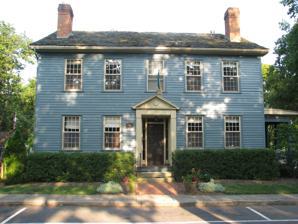
Building: Demas Adams House
Country: United States of America
Year built: 1818
Historic house in Ohio, United States United States historic place Demas Adams House U.S. National Register of Historic Places U.S. Historic district Contributing property Front of the house Show map of Ohio Show map of the United States Location 721 High St., Worthington , Ohio Coordinates 40°5′19″N 83°1′7.5″W / 40.08861°N 83.018750°W / 40.08861; -83.018750 Area Less than 1 acre (0.40 ha) Built 1818 ( 1818 ) Architectural style Federal Part of Worthington Historic District ( ID10000190 ) MPS Worthington MRA NRHP reference No. 80003005 Added to NRHP April 17, 1980 The Demas Adams House is a historic residence in the Columbus-area city of Worthington , Ohio , United States .  Constructed for a second-generation settler, it retains an extensive degree of its original 1810s architecture, and it has been named a historic site . Demas Adams, the original resident, arranged for the construction of the house in 1818 for himself and his wife, a daughter of Worthington founder James Kilbourn .  By the 1850s, it had passed out of the Adams family and was home to Methodist preacher Uriah Heath, who helped to establish the Worthington Female Seminary .  For more than a century, the black walnut original weatherboarding remained in place, but new siding was installed over the original in 1952. Built in the Federal style, the Adams House remains a weatherboarded structure, placed atop a foundation of stucco .  The symmetrical two- story facade is divided into five bays , with a window in each except for the door in the center of the first story.  This doorway is slightly recessed from the rest of the facade, and a small pediment is placed between the doorway and the central second-story window.  Less wide than the facade, and divided into just three bays, the sides rise to gables with a third-story window.  Chimneys are placed near the roofline , while the roof itself is shingled . Inside, the house has experienced few changes; the ash floors, fireplaces , and additional wooden elements installed at the time of construction are still present.  It is the oldest of several braced- frame houses still standing in Worthington. In 1980, the Adams House was listed on the National Register of Historic Places , qualifying both because of its architecture and because of its connection to Uriah Heath.  It is one of more than thirty locations listed on the Register in Worthington, along with such sites as the public square in front of the house, and the Worthington Historic District that encompasses the blocks surrounding the square. References